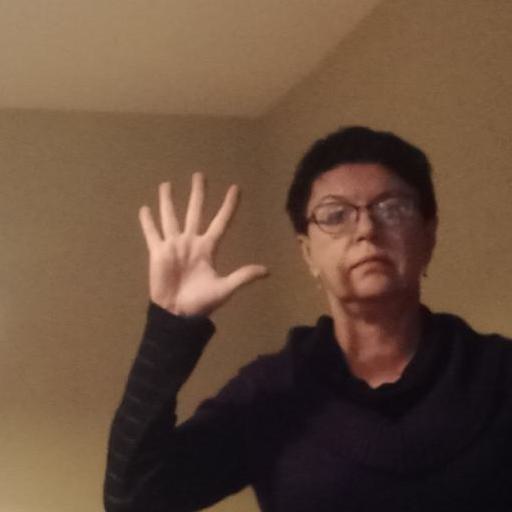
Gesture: palm